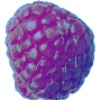
Label: Raspberry 1